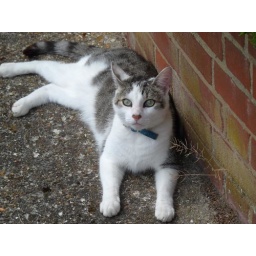
This younger cat was sleeping in the middle of the road at the back of The Crown this lunchtime.